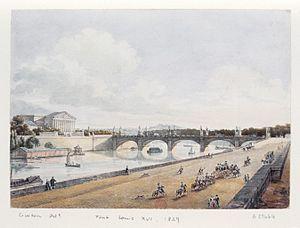
Le pont de la Concorde est un pont de Paris qui franchit la Seine entre le quai des Tuileries et le quai d'Orsay. Il a porté au cours de son histoire les noms de « pont Louis-XVI », « pont de la Révolution », « pont de la Concorde », à nouveau « pont Louis-XVI » pendant la Restauration, et définitivement « pont de la Concorde » depuis 1830. Il fait l’objet d’une inscription au titre des monuments historiques depuis le 12 juin 1975.